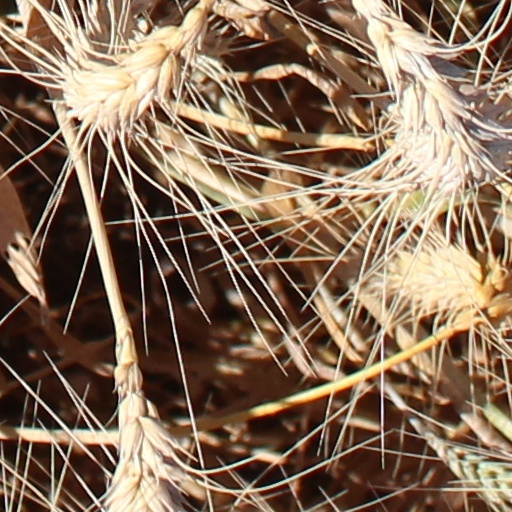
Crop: wheat